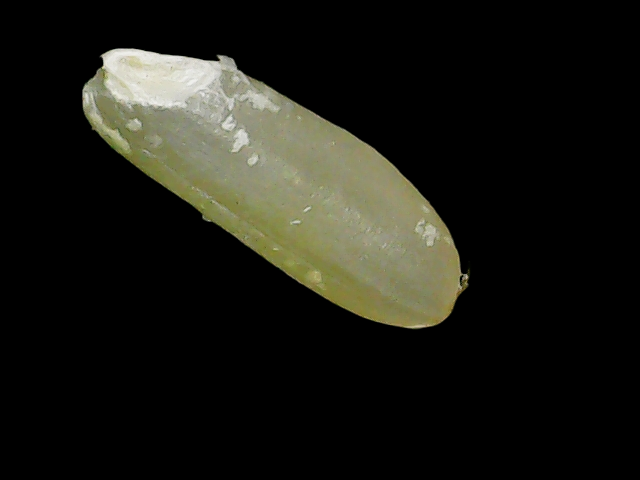
Rice variety: Binadhan11